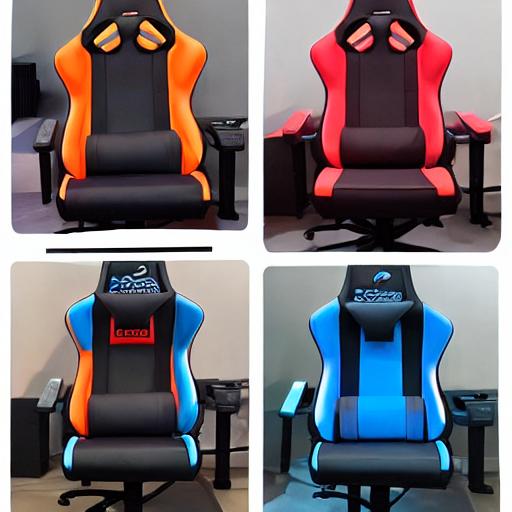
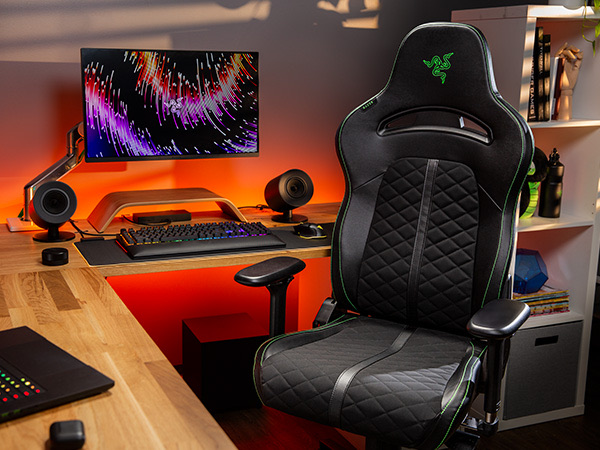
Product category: items_chair
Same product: no